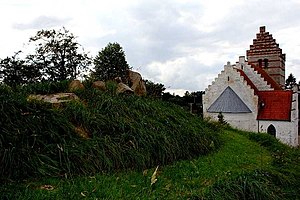
Hårlev Kirke
Hothers Høj bag kirken
Hårlev Kirke er bygget 1080-1275 i romansk stil af kridtkvadre og munkesten. Bag kirken ligger den store gravhøj Kong Hothers Høj eller Kongshøj.